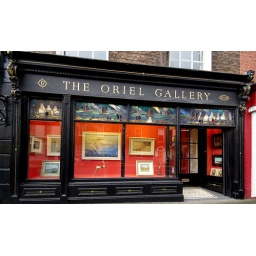
I was particularly taken by the stained glass above the shop windows